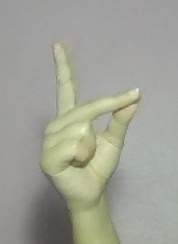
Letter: ta